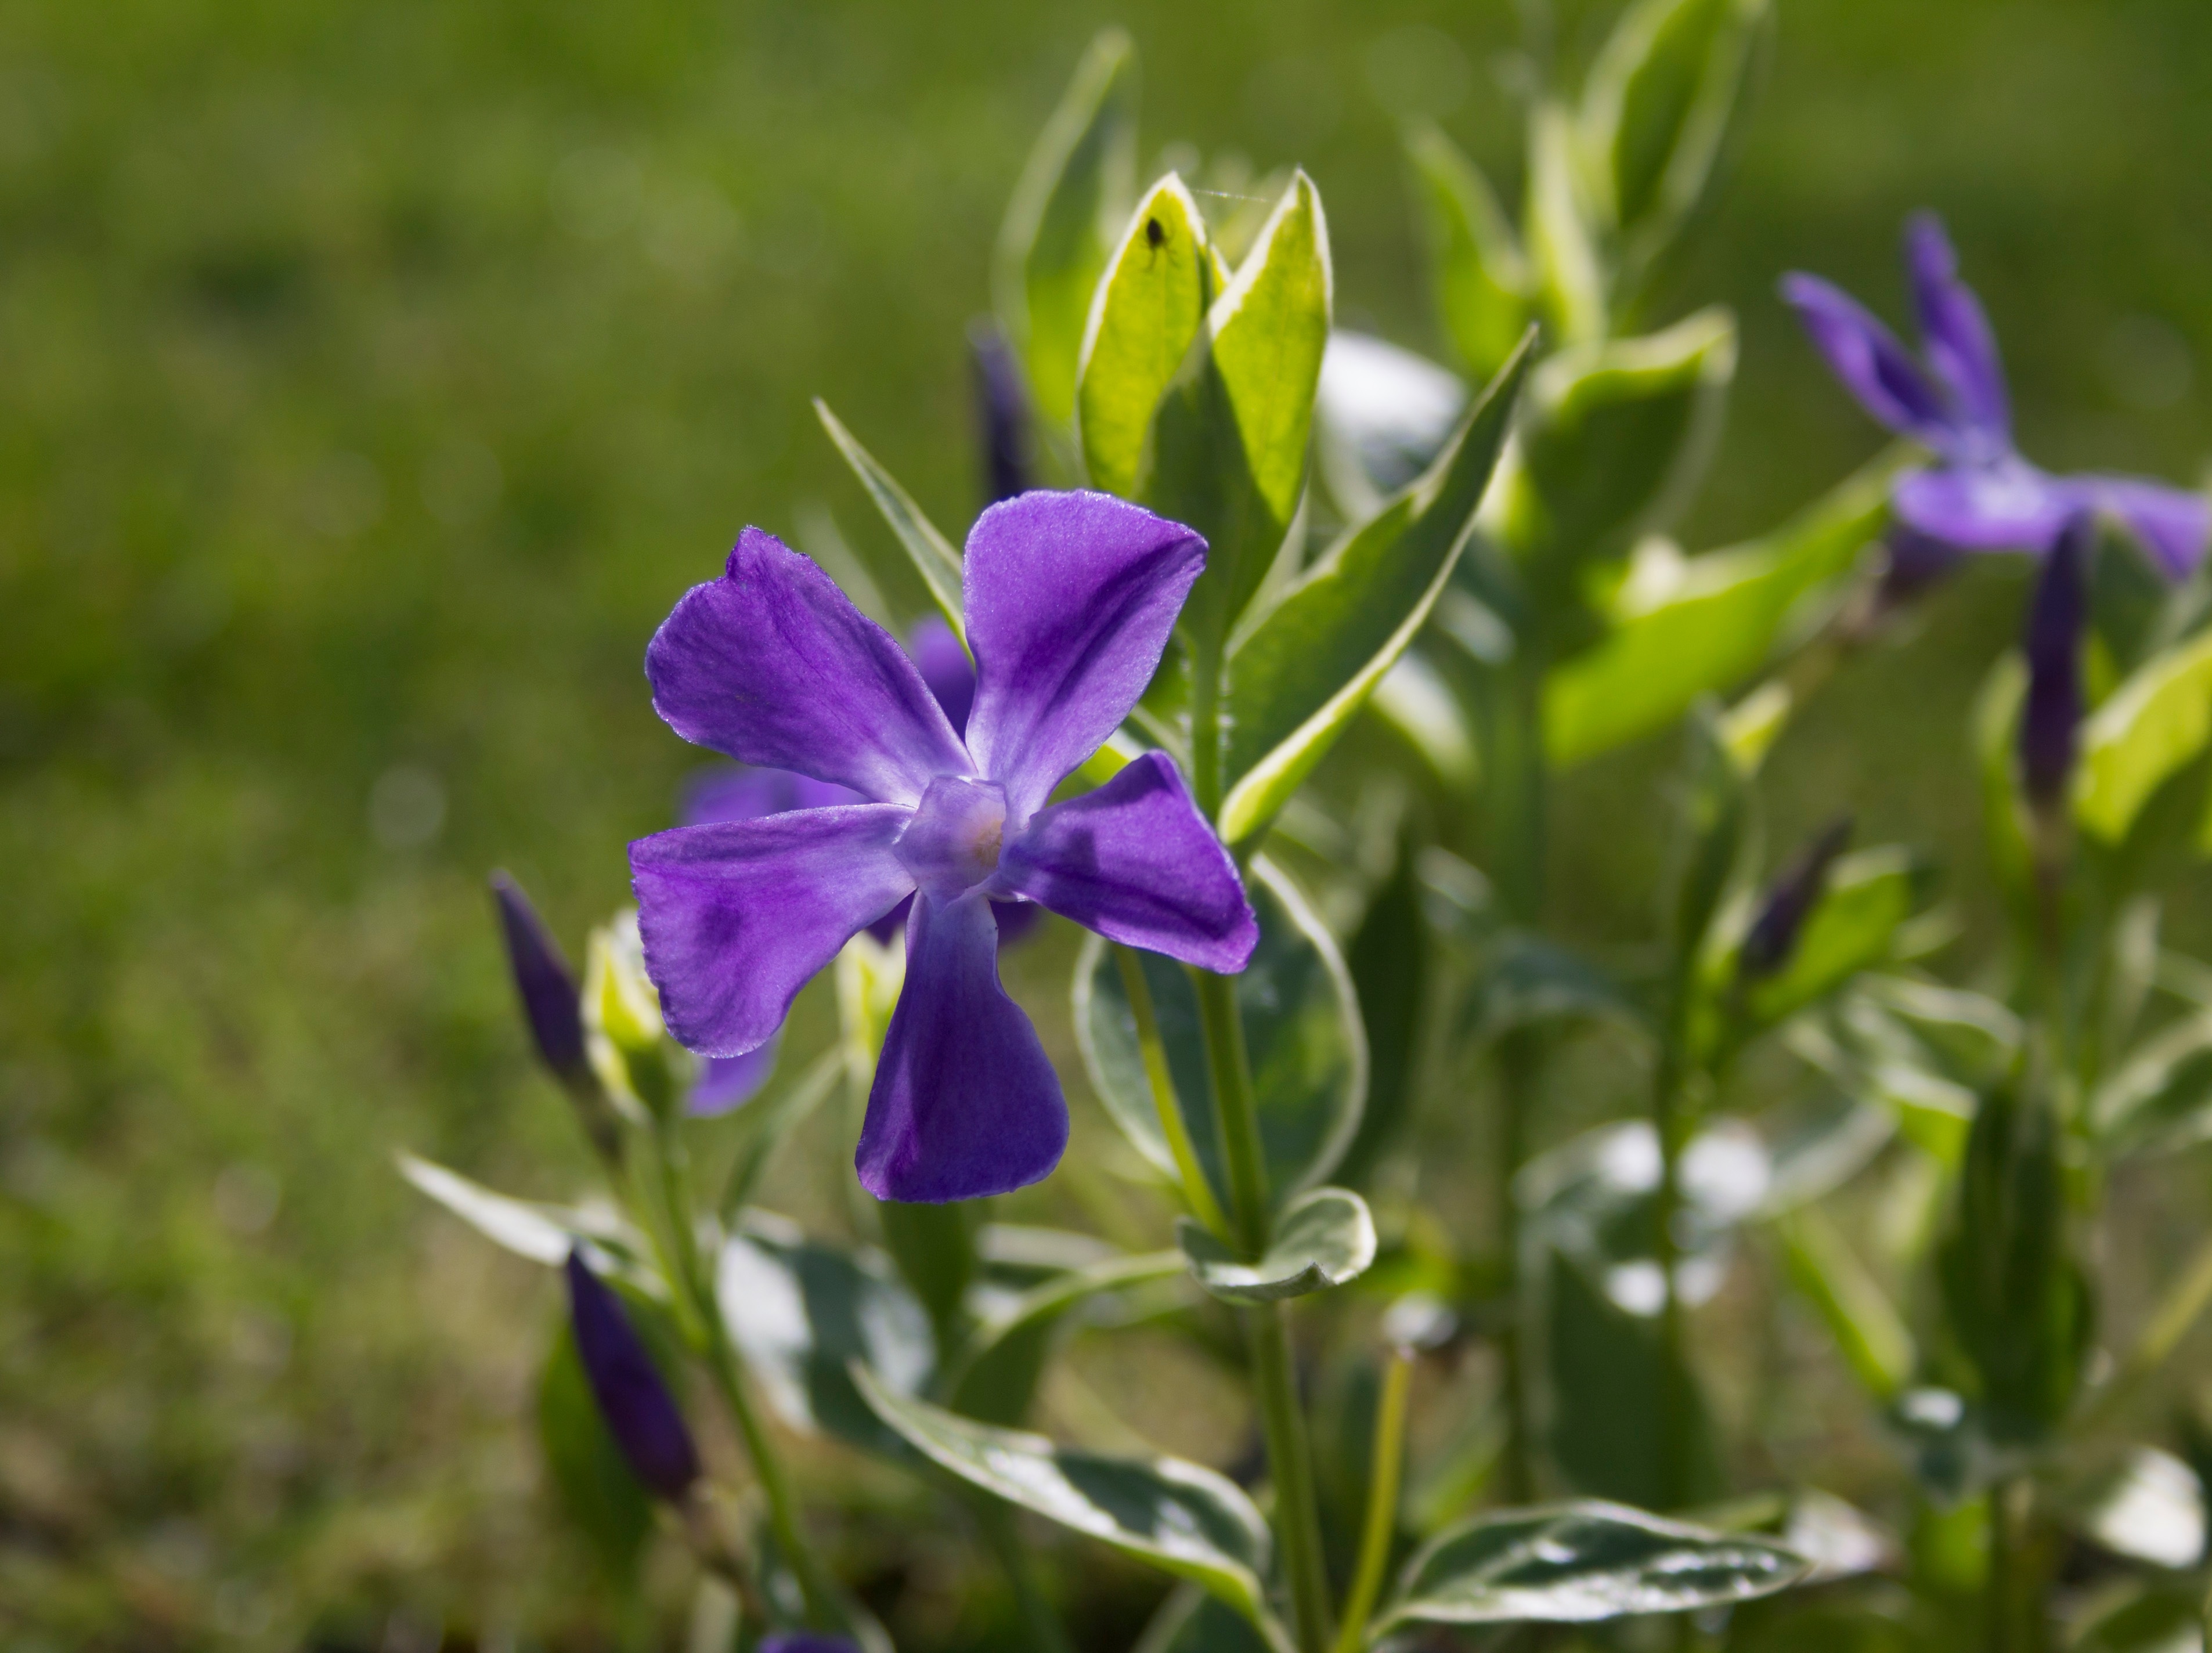
plant, flower, botany, flora, wildflower, macro photography, flowering plant, bellflower family, land plant, violet family, dayflower family, colorado blue columbine